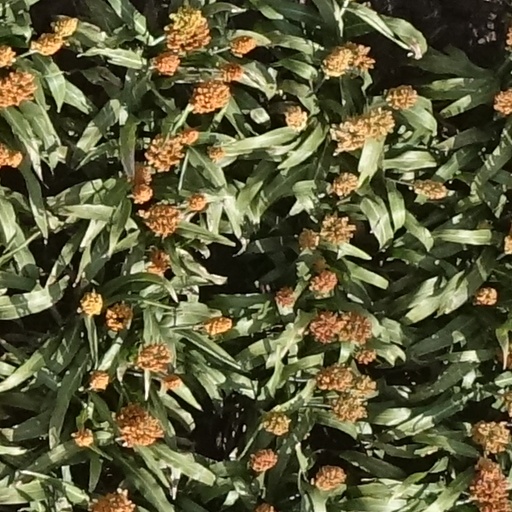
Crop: sorghum